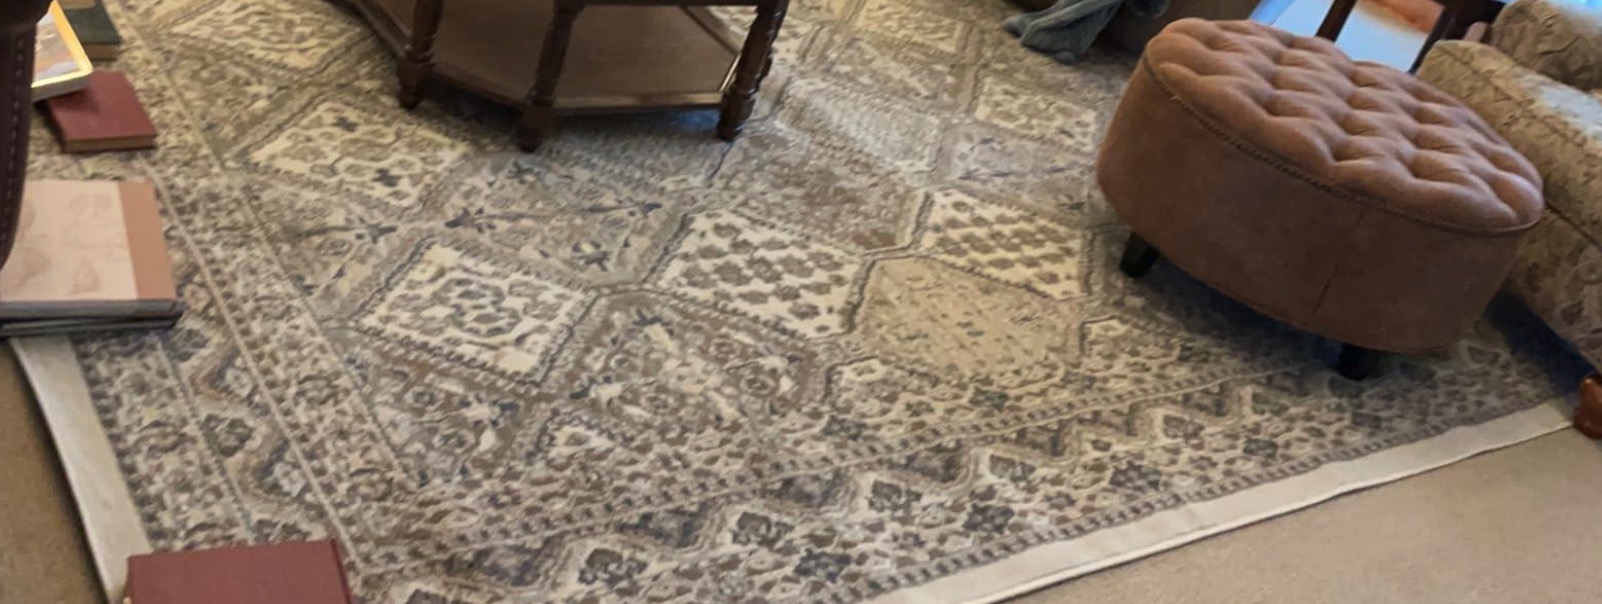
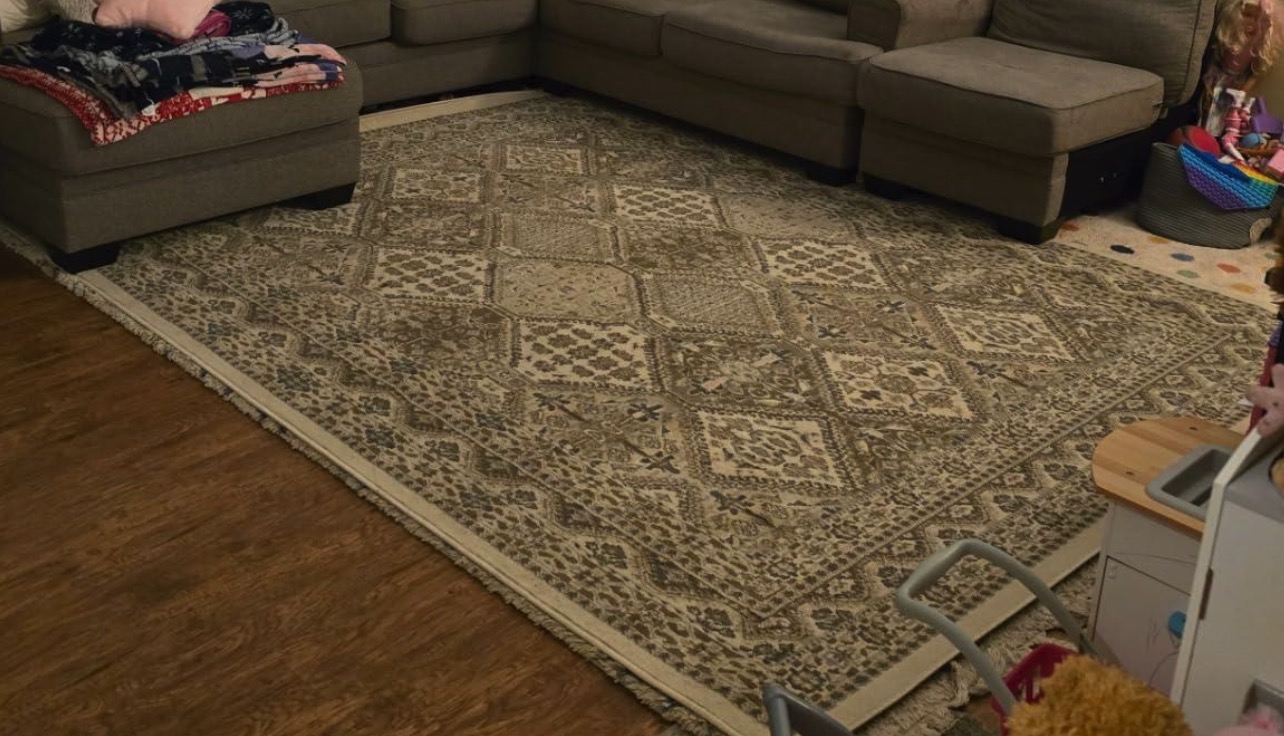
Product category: misc
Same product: yes